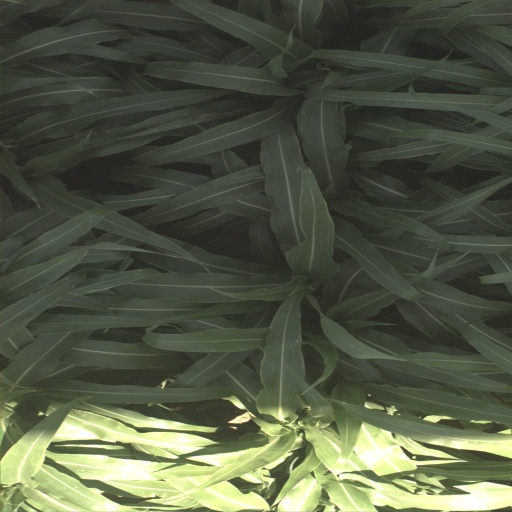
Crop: sorghum